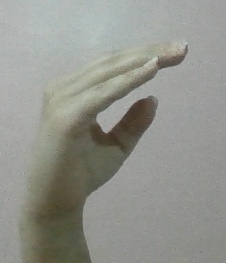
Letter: jeem